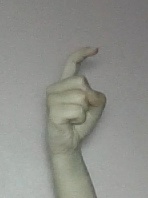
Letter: ra